Amanikhalika

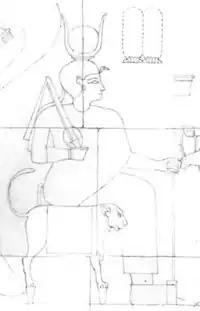
Relief of the Kushite ruler buried in Beg N. 32, often identified as Amanikhalika

Amanikhalika is the name often attributed to a Kushite queen regnant buried in pyramid Beg N. 32 in Meroë. If the attribution is correct, Amanikhalika would have reigned in the second half of the 2nd century CE based on her known relations to other monarchs.